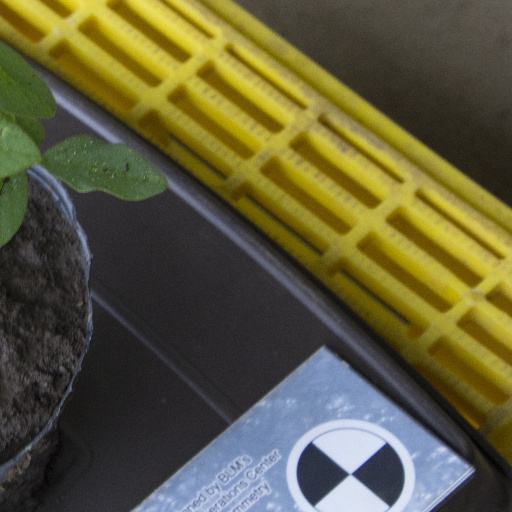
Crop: soybean